History of the Indonesian rupiah

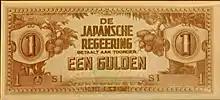
One Gulden note, Japanese occupation currency, Dutch East Indies

In December 1941 the Japanese invaded the Netherlands Indies and by March 1942 occupied most of the colony. On their invasion ships, they brought their own issue of the local money, the gulden. They liquidated the banks, including 'De Javasche Bank' and voided debt obligations. The notes issued by 'De Japansche Regeering' (the Japanese government) would be legal tender from March 1942 (although the existing notes remained valid), with notes printed from 1 cent to 10 gulden, by the new (as of April 1942) circulating bank Nanpo Kaihatsu Ginko.